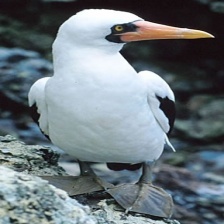
Species: MASKED BOOBY
Scientific name: SULA DACTYLATRA